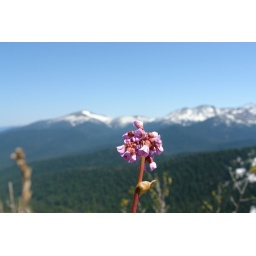
Highland flower in West Sayan mountains (1330 m above sea level).